Nene (bird)

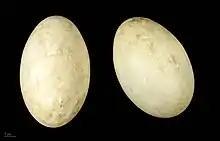
Nēnē egg specimens

The breeding season of the nene, from August to April, is longer than that of any other goose; most eggs are laid between November and January. Unlike most other waterfowl, the nene mates on land. Nests are built by females on a site of her choosing, in which one to five eggs are laid (average is three on Maui and Hawaii, four on Kauai). Females incubate the eggs for 29 to 32 days, while the male acts as a sentry. Goslings are precocial, able to feed on their own; they remain with their parents until the following breeding season.